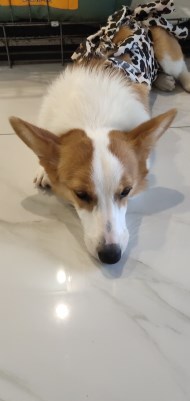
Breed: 2909-n000116-Cardigan